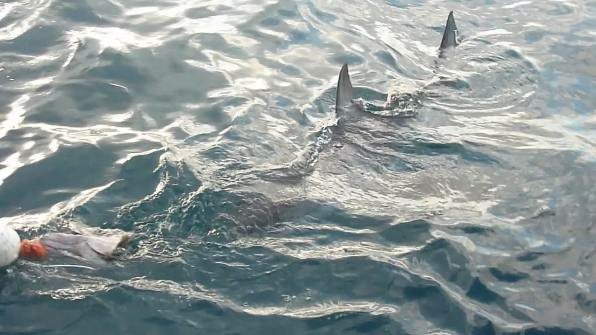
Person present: No